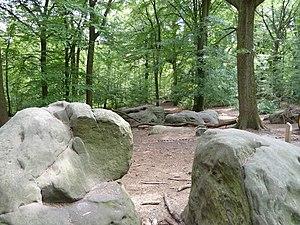
Les pierres du Cyclope sont un ensemble d'une cinquantaine de blocs de pierre répartis sur un environ hectare dans le sud de la forêt d'Aix-la-Chapelle, de part et d'autre de la frontière germano-belge. L'ensemble est protégé comme monument naturel.
Cette page regroupe l'ensemble du patrimoine immobilier classé de la ville belge de Raeren.